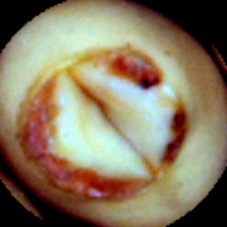
Label: Broken